History of Gaza

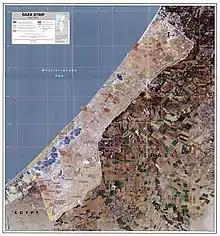
Map of the Gaza Strip in May 2005. Major settlement blocs shaded in blue.

'Arab Hasan's son Husayn Pasha was governor of Nablus and Jerusalem, and inherited the impoverished governorship of Gaza when his father died. He borrowed a large sum from the French in order to meet the heavy taxes imposed on the city by Hassan Aga, governor Sidon Eyalet—the province that Gaza briefly belonged to. Husayn's period in office was peaceful and prosperous for the city, and he gained a good reputation for considerably reducing the strife between the nearby Bedouin and the settled population. He appointed his son Ibrahim to be governor of the Gaza and Jerusalem "sanjaks", but when Ibrahim was killed during an expedition against the Druze in Mount Lebanon in 1660, Husayn resumed control of Gaza. The city began to recover and thrive, being described as the "capitol of Palestine" due to its status. The Great Mosque was restored, and six other mosques constructed, while Turkish baths and market stalls proliferated. Anonymous petitions from Damascus sent to Istanbul complaining about Husayn's failure to protect the "hajj" caravan and his alleged pro-Christian tendencies, however, served as an excuse for the Ottoman government to depose him. He was soon imprisoned in Damascus and his assets confiscated by provincial authorities. He was later sent to Istanbul and died in prison there in 1663.